Macintosh Quadra 630

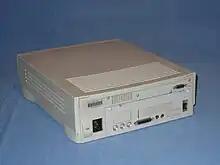
Rear view of a Macintosh LC 630

Form factor: The Quadra 630 introduced a new case design to the Macintosh family. On the front, a headphone jack and volume up/down buttons are included, a first for the Macintosh. There is an infrared receiver, intended for use with the remote included with the TV tuner card included with the Performa 637CD and 638CD models. The case's motherboard is accessible by opening a cover at the bottom rear of the case and sliding out a drawer that the motherboard was mounted on; this similar to the LC 575.